169th Rifle Division (Soviet Union)

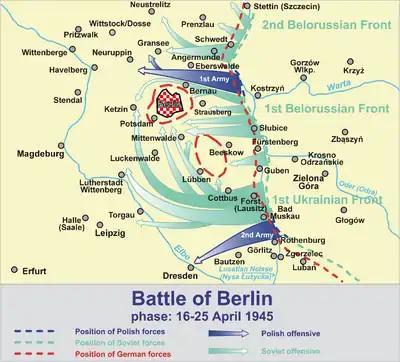
Battle of Berlin April 16-25. Note position of encircled 9th Army.

3rd Army was under command of A. V. Gorbatov, who would be promoted to the rank of colonel general on June 29. At the start of the summer offensive 40th Corps consisted of the 169th and 129th Divisions. Gorbatov's right flank extended from Yanovo to Khomichi, while he intended to launch his main attack on his left flank in cooperation with 48th Army to the south. The right flank was to be securely held by 40th Corps and the 283rd Rifle Division of 80th Rifle Corps. 40th Corps was specifically directed to prevent any breakthrough in the direction of Novy Bykhaw. According to the plan, by the end of the seventh day the Army was to reach a line from Chigirinka to Barki to Orlino to the east bank of the Berezina River.